Mabel Loomis Todd

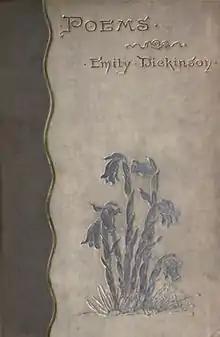
Cover of Dickinson's "Poems", 1890

Todd never met Emily Dickinson in person, and though the two women exchanged letters, the influence of Mabel Loomis Todd in the world of Dickinson scholarship has been highly debated. Her first reference to Dickinson came in a letter to her parents dated November 6, 1881, a couple of months after moving to Amherst, in which she references her reclusive nature and claims she has not left the house in 15 years. She refers to her as "a lady whom the people call the "Myth". She is a sister of Mr. Dickinson, & seems to be the climax of all the family oddity".